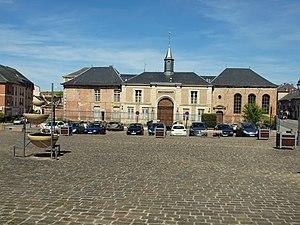
Hôpital de Rethel (Ardennes, France)